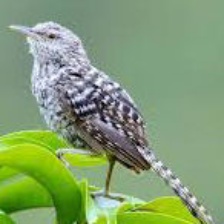
Species: FASCIATED WREN
Scientific name: CAMPYLORHYNCHUS FASCIATUS